List of Academy Award records

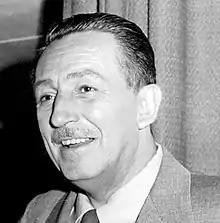
Walt Disney, the record-holder for most Academy Awards won (22 Oscars)

This list of Academy Award records is current as of the 97th Academy Awards, which took place in 2025.